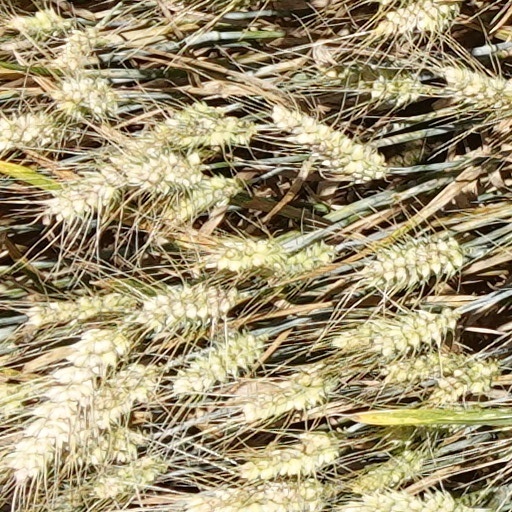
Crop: wheat